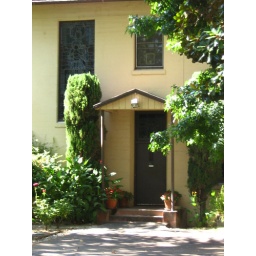
side entrance to the novitiate from the garden. My old bedroom on the 2nd floor over the door.